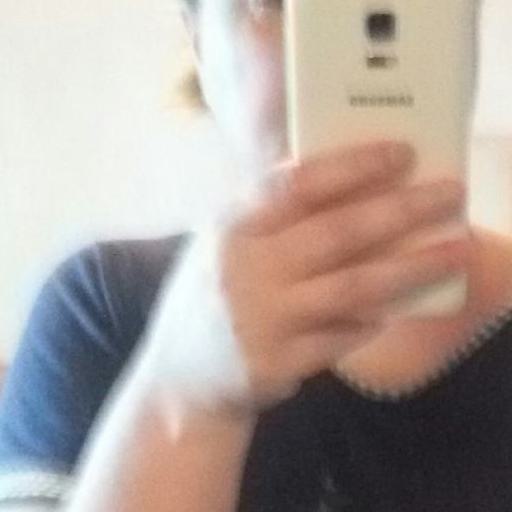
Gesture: no_gesture